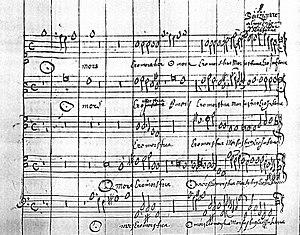
Beginning of Guillaume Bouzignac's motet O mors ero mors tua from the manuscript Tours BM
Guillaume Bouzignac, né vers 1587 en Languedoc, et mort après 1643, est un prêtre, maître de musique et compositeur français actif dans la première moitié du XVIIᵉ siècle.